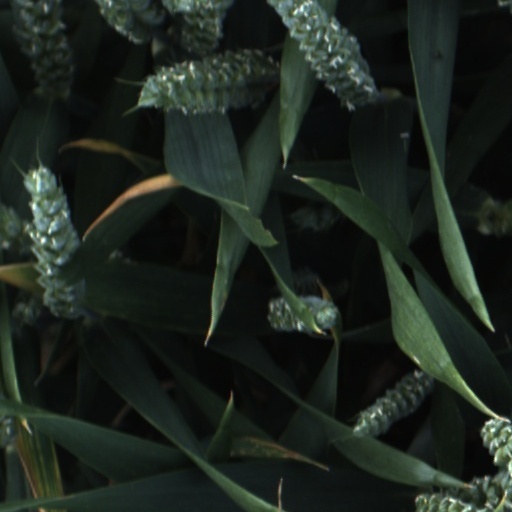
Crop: wheat